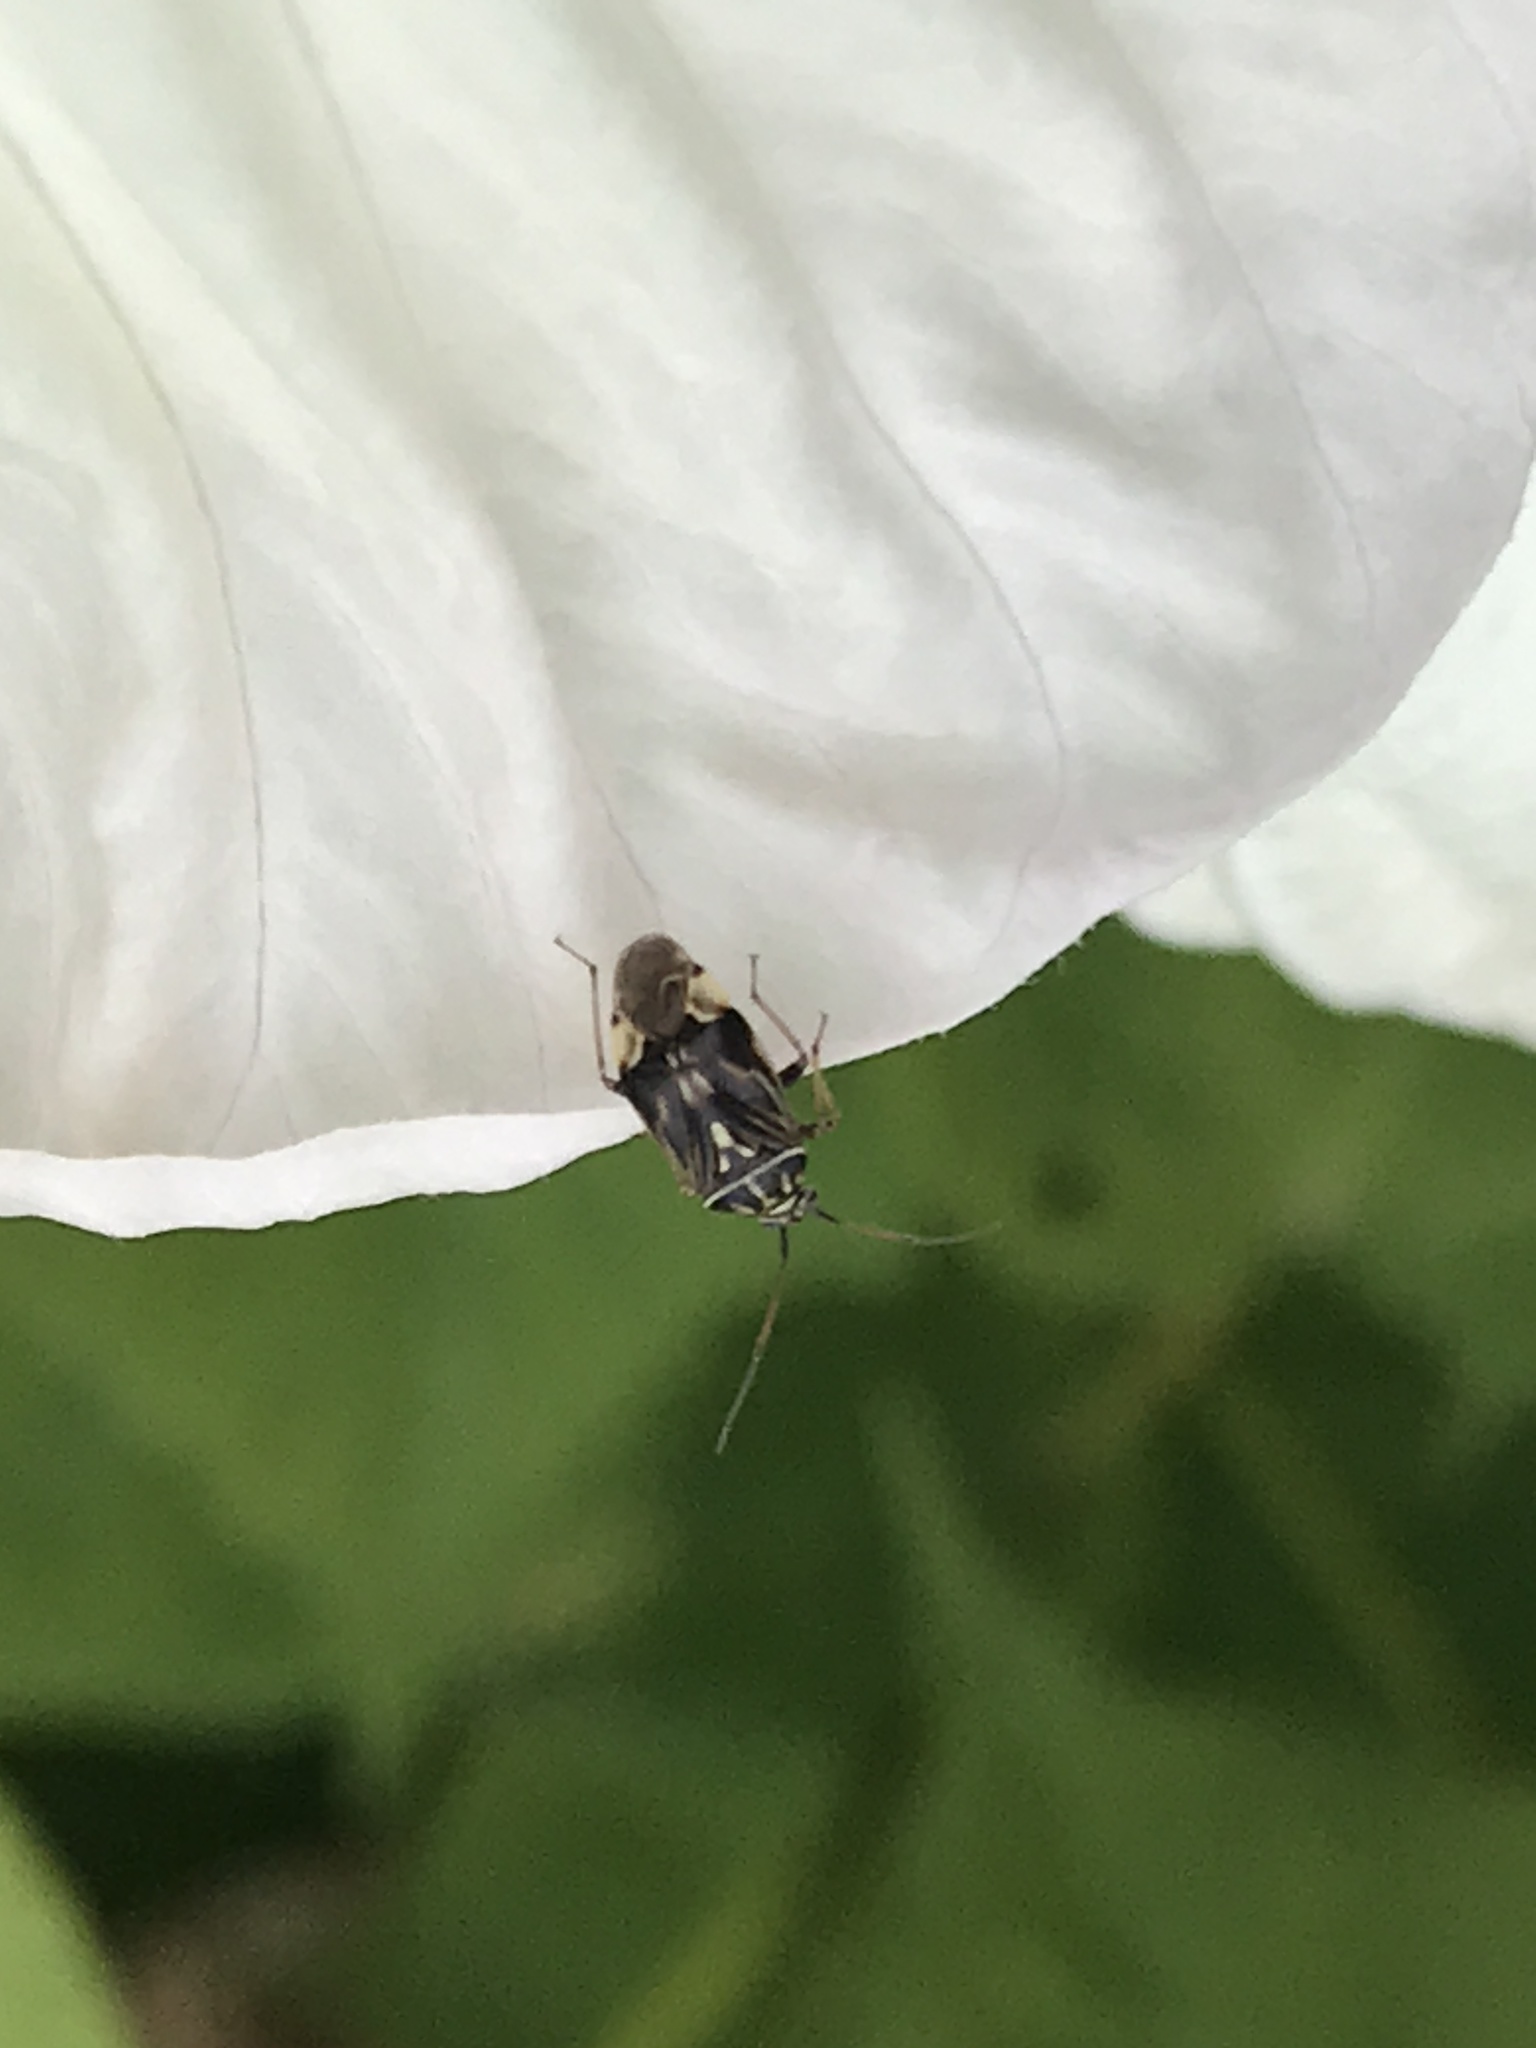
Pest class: lygus_bug